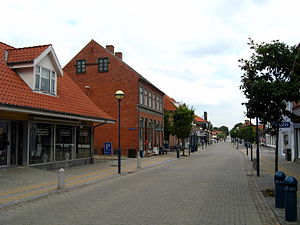
Fjerritslev
Fjerritslev
Fjerritslev er en forhenværende stationsby i Han Herred med 3.401 indbyggere, beliggende i Kollerup Sogn. Byen hører til Jammerbugt Kommune og ligger i Region Nordjylland. Fjerritslev er beliggende 16 kilometer vest for Brovst og 42 kilometer øst for Thisted.